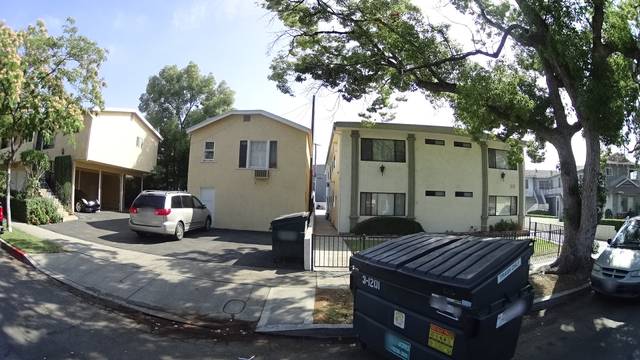
Region: Mexico
Coordinates: 34.171, -118.316